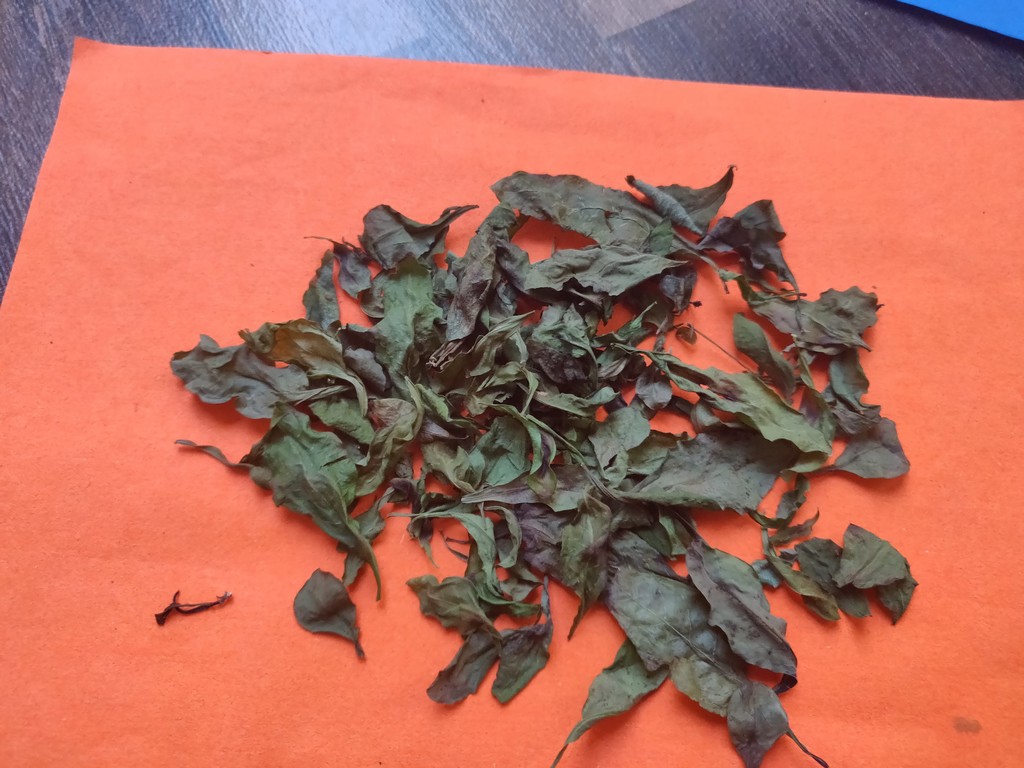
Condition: Dried
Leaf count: multiple
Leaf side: unknown